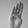
ASL letter: B